Kirya Ne'emana

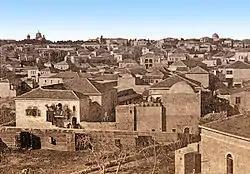
Kirya Ne'emana in 1925

Kirya Ne'emana ("Faithful City"), commonly known as Batei Nissan Bak ("Nissan Beck Houses") was a historical Hasidic Jewish neighborhood established opposite Damascus Gate in the New City of Jerusalem in 1875. In the 1880s and 1890s it was joined by additional housing for Syrian, Iraqi, Persian, Georgian, and Caucasian Jews. Most of the residents fled the area during the 1929 Palestine riots and their houses were occupied by Christians and Muslims. In the 2000s a handful of Jewish families reclaimed houses in the neighborhood.